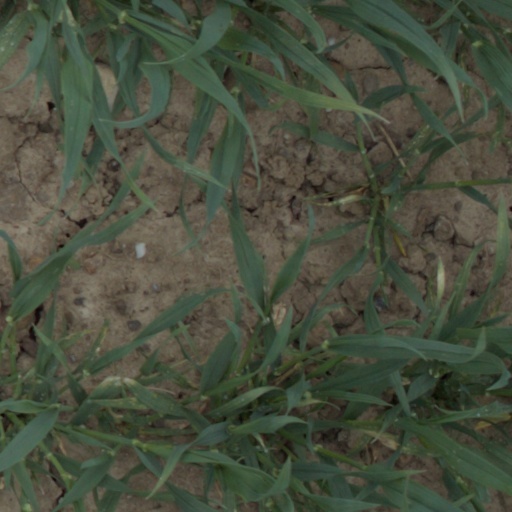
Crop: wheat